Mantralayam

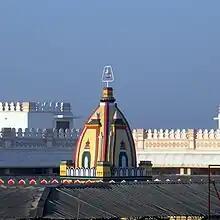
Mantralayam temple

Mantralayam is a pilgrim village in Kurnool district in Andhra Pradesh, India, on the banks of the Tungabhadra River on the border with neighbouring state of Karnataka. It is known for being the site of the samadhi of Raghavendra Tirtha, a saint who lived in the 17th century. He is believed to have chosen to be enshrined alive in a meditative state in front of his disciples at the site of the temple. Thousands of people visit the Raghavendra Math and temples on the banks of the river.